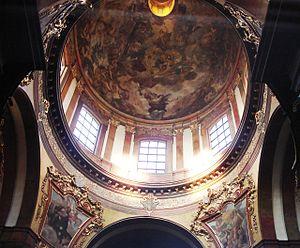
Dome de l'eglise St-Francois-Seraphin dans la Vieille-Ville de Prague. Architecte: Jean-Baptiste Mathey. 1689. La fresque est de V.V. Reiner et represente le Jugement dernier. Čeština: Kupola kostela sv. Frantiska Serafinskeho, Praha Stare Mesto.
Jean-Baptiste Mathey est un architecte et un peintre français. Il fut actif essentiellement à l'étranger, en particulier en Bohême.